Identity card BES

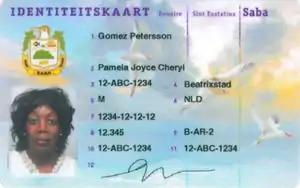
Identity card BES: version for Saba

The Identity card BES (locally also known as "sedula") is a uniform identity card for residents in the Caribbean Netherlands introduced upon the dissolution of the Netherlands Antilles in 2010. The cards are machine-readable and have the size of a credit card. The front contains the words Identiteitskaart followed by the island names "Bonaire", "Sint Eustatius" and "Saba" (with the name of the island where the card is issued in larger font and bold face). The card also contains the coat of arms of the island of issue.